Ranjith Siyambalapitiya

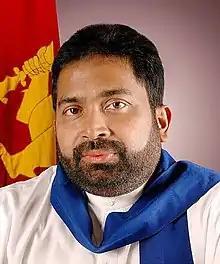

Basnayaka Ralalage Ranjith Siyambalapitiya (born 1 May 1961) (known as "Ranjith Siyambalapitiya") is a Sri Lankan politician. He served as Minister of State for Finance, serving with Shehan Semasinghe since 8 September 2022 until the newly elected president Anura Kumara Dissanayake dissolved the parliament on September 24th, 2024. He was the Deputy Speaker and Chairman of Committees of the Parliament of Sri Lanka. He is a member of parliament for the Kegalle District. He had served as the former Cabinet Minister of Telecommunication and Information Technology.